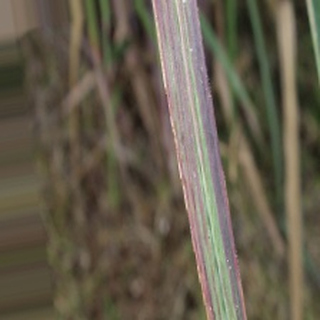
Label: sugarcane_bacterial_blight